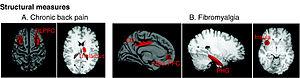
Schéma CNS
La fibromyalgie, ou syndrome fibromyalgique a également été appelée fibrosite, syndrome polyalgique idiopathique diffus ou polyenthésopathie. C'est une maladie principalement caractérisée par des douleurs musculaires et articulaires diffuses.